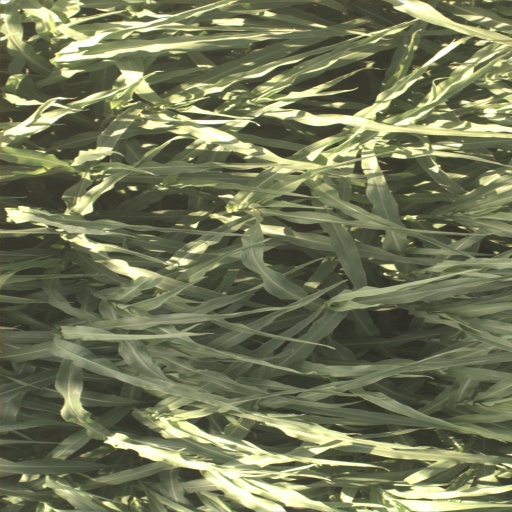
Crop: sorghum